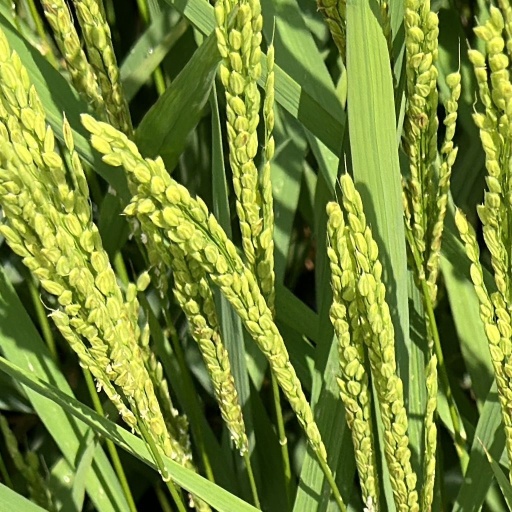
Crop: rice